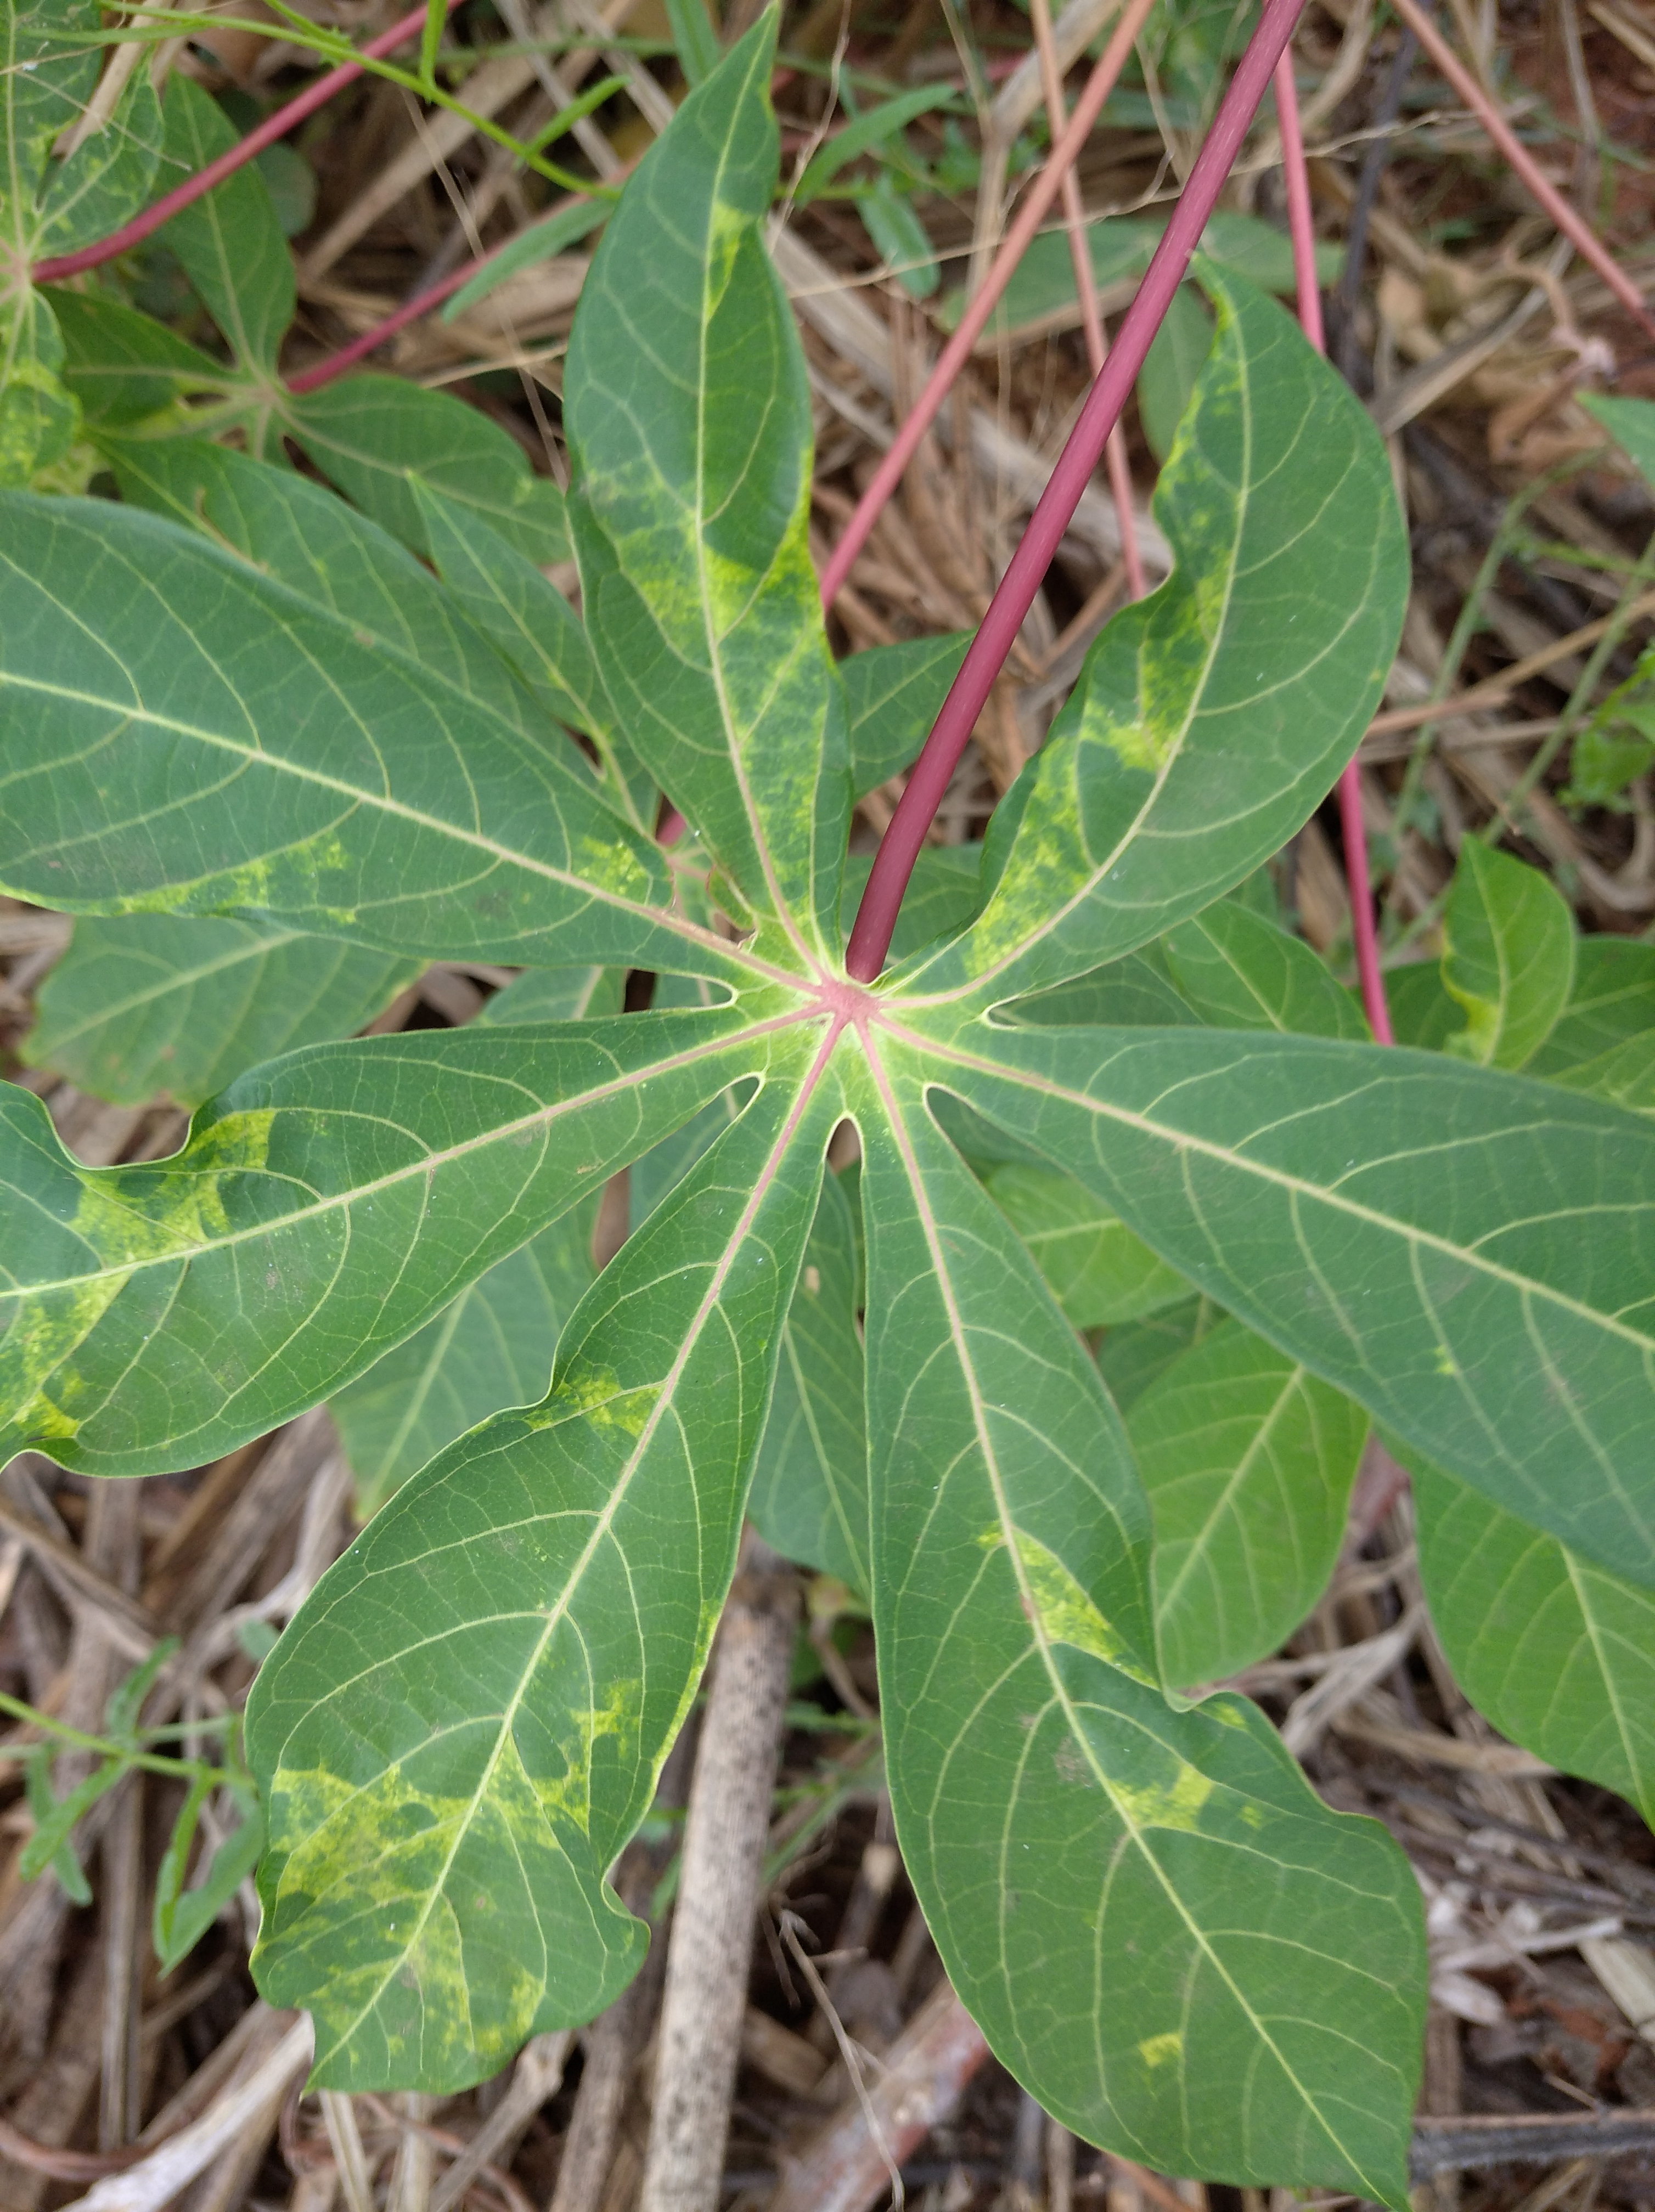
Label: cassava mosaic disease (cmd)